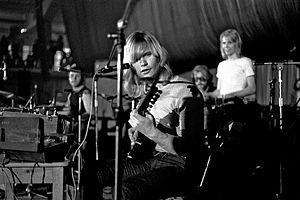
Achim Reichel, né le 28 janvier 1944 à Wentorf bei Hamburg, est un chanteur, compositeur, musicien et producteur allemand.